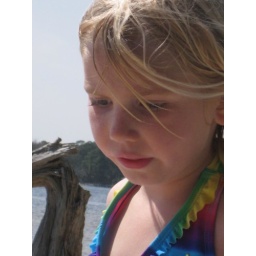
Campbell and Sabina playing at the beach in front of the house